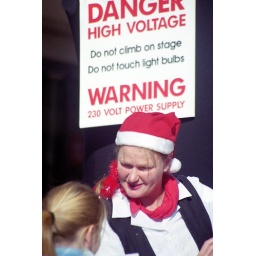
Electricity warning sign about woman in santa hat in Auckland.